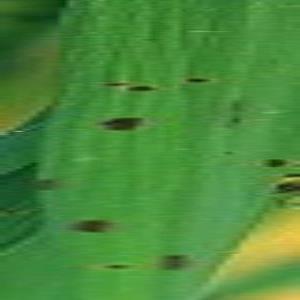
Disease: Brownspot